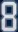
Number: 8